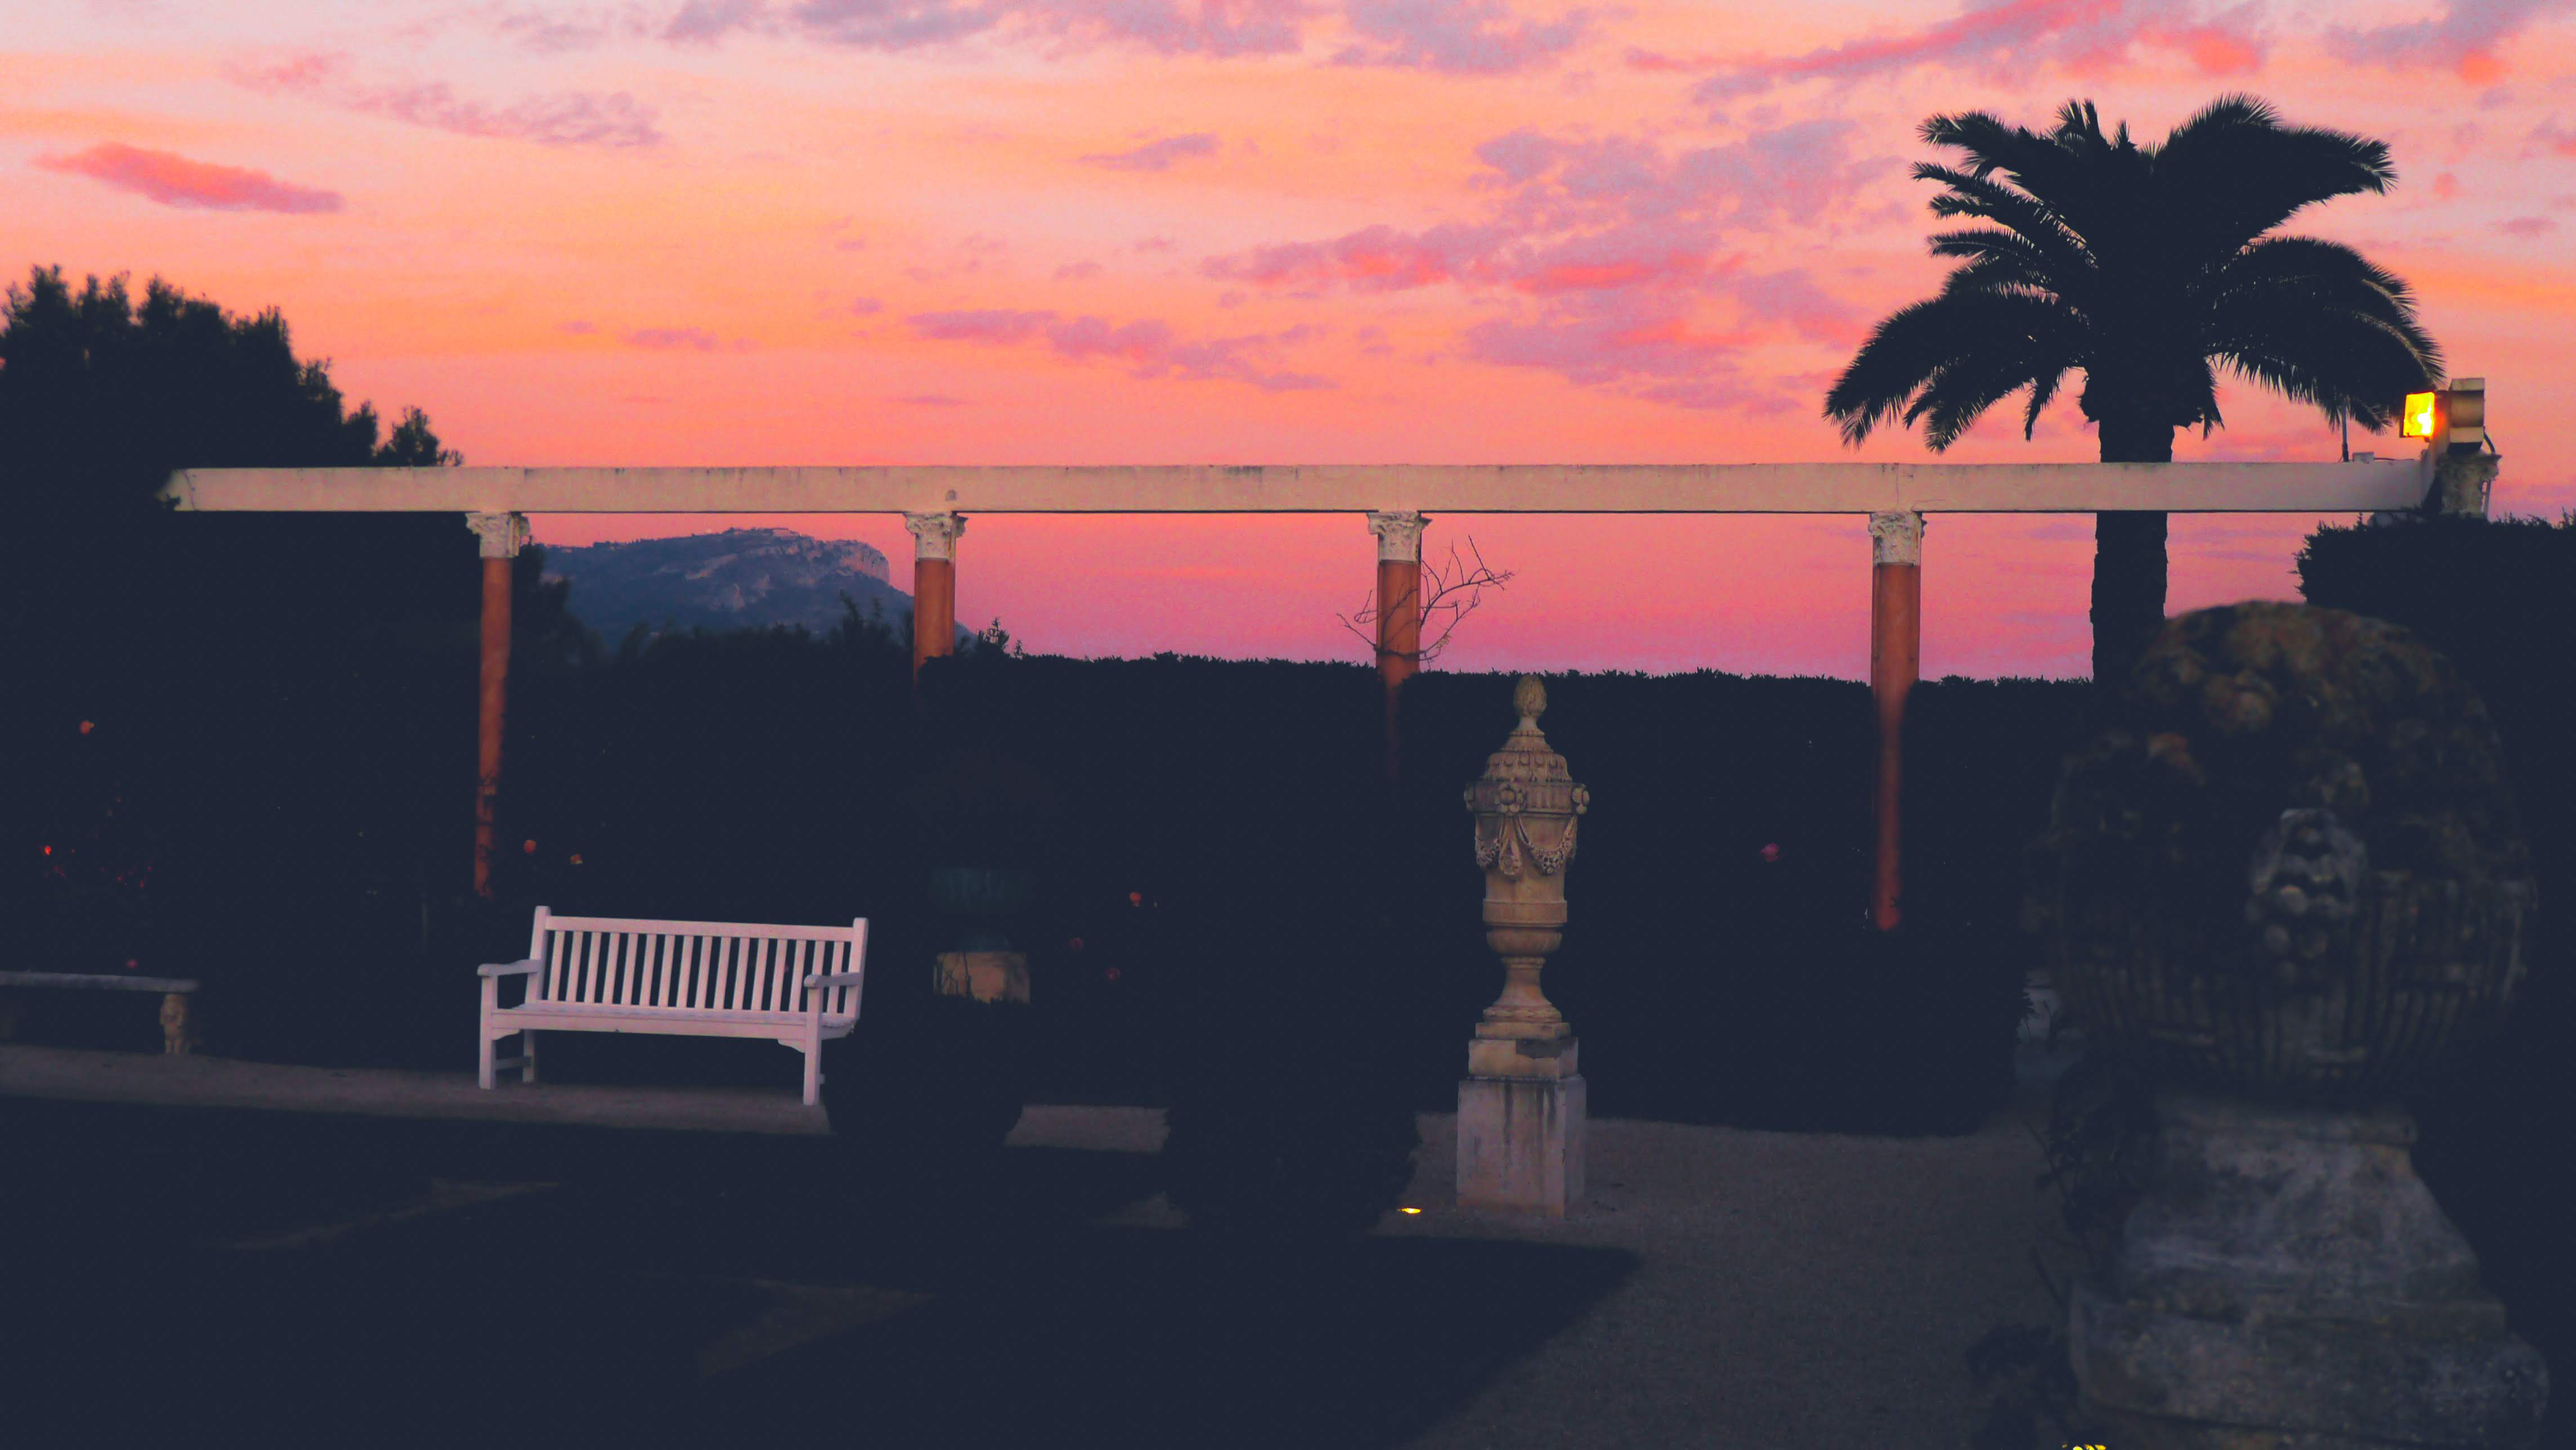
sunset, sky, cloud, tree, sunrise, horizon, evening, morning, palm tree, dusk, pink, afterglow, arecales, woody plant, architecture, plant, dawn, house, city, Tints and shades, sea, vacation, night, ocean